Juraj IV Zrinski

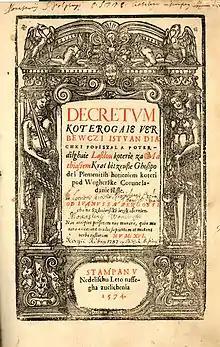
Front page of "Decretum tripartitum" Juraj Zrinski had 1574 in Nedelišće printed

He was the son of Croatian Ban (viceroy) Nikola IV Zrinski (*1508 - †1566.), the hero of Szigetvar, and his wife Katarina Zrinski née Frankopan (married 1543, died 1561), a Croatian countess.